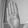
ASL letter: B